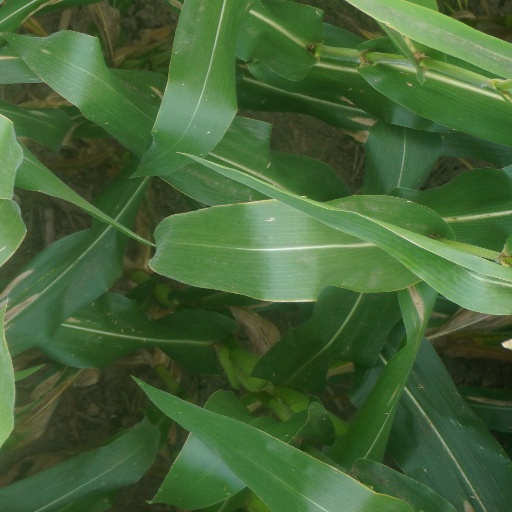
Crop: maize; corn